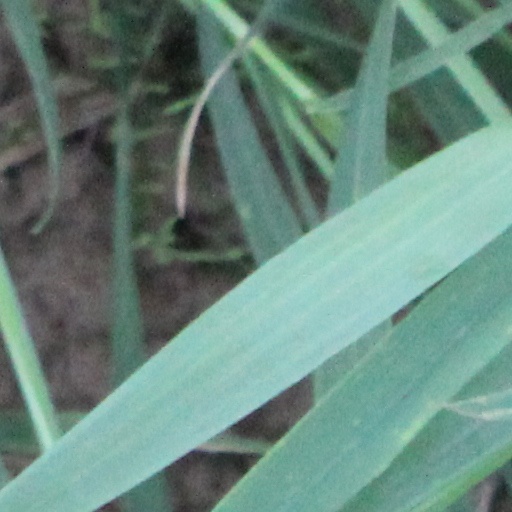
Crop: wheat